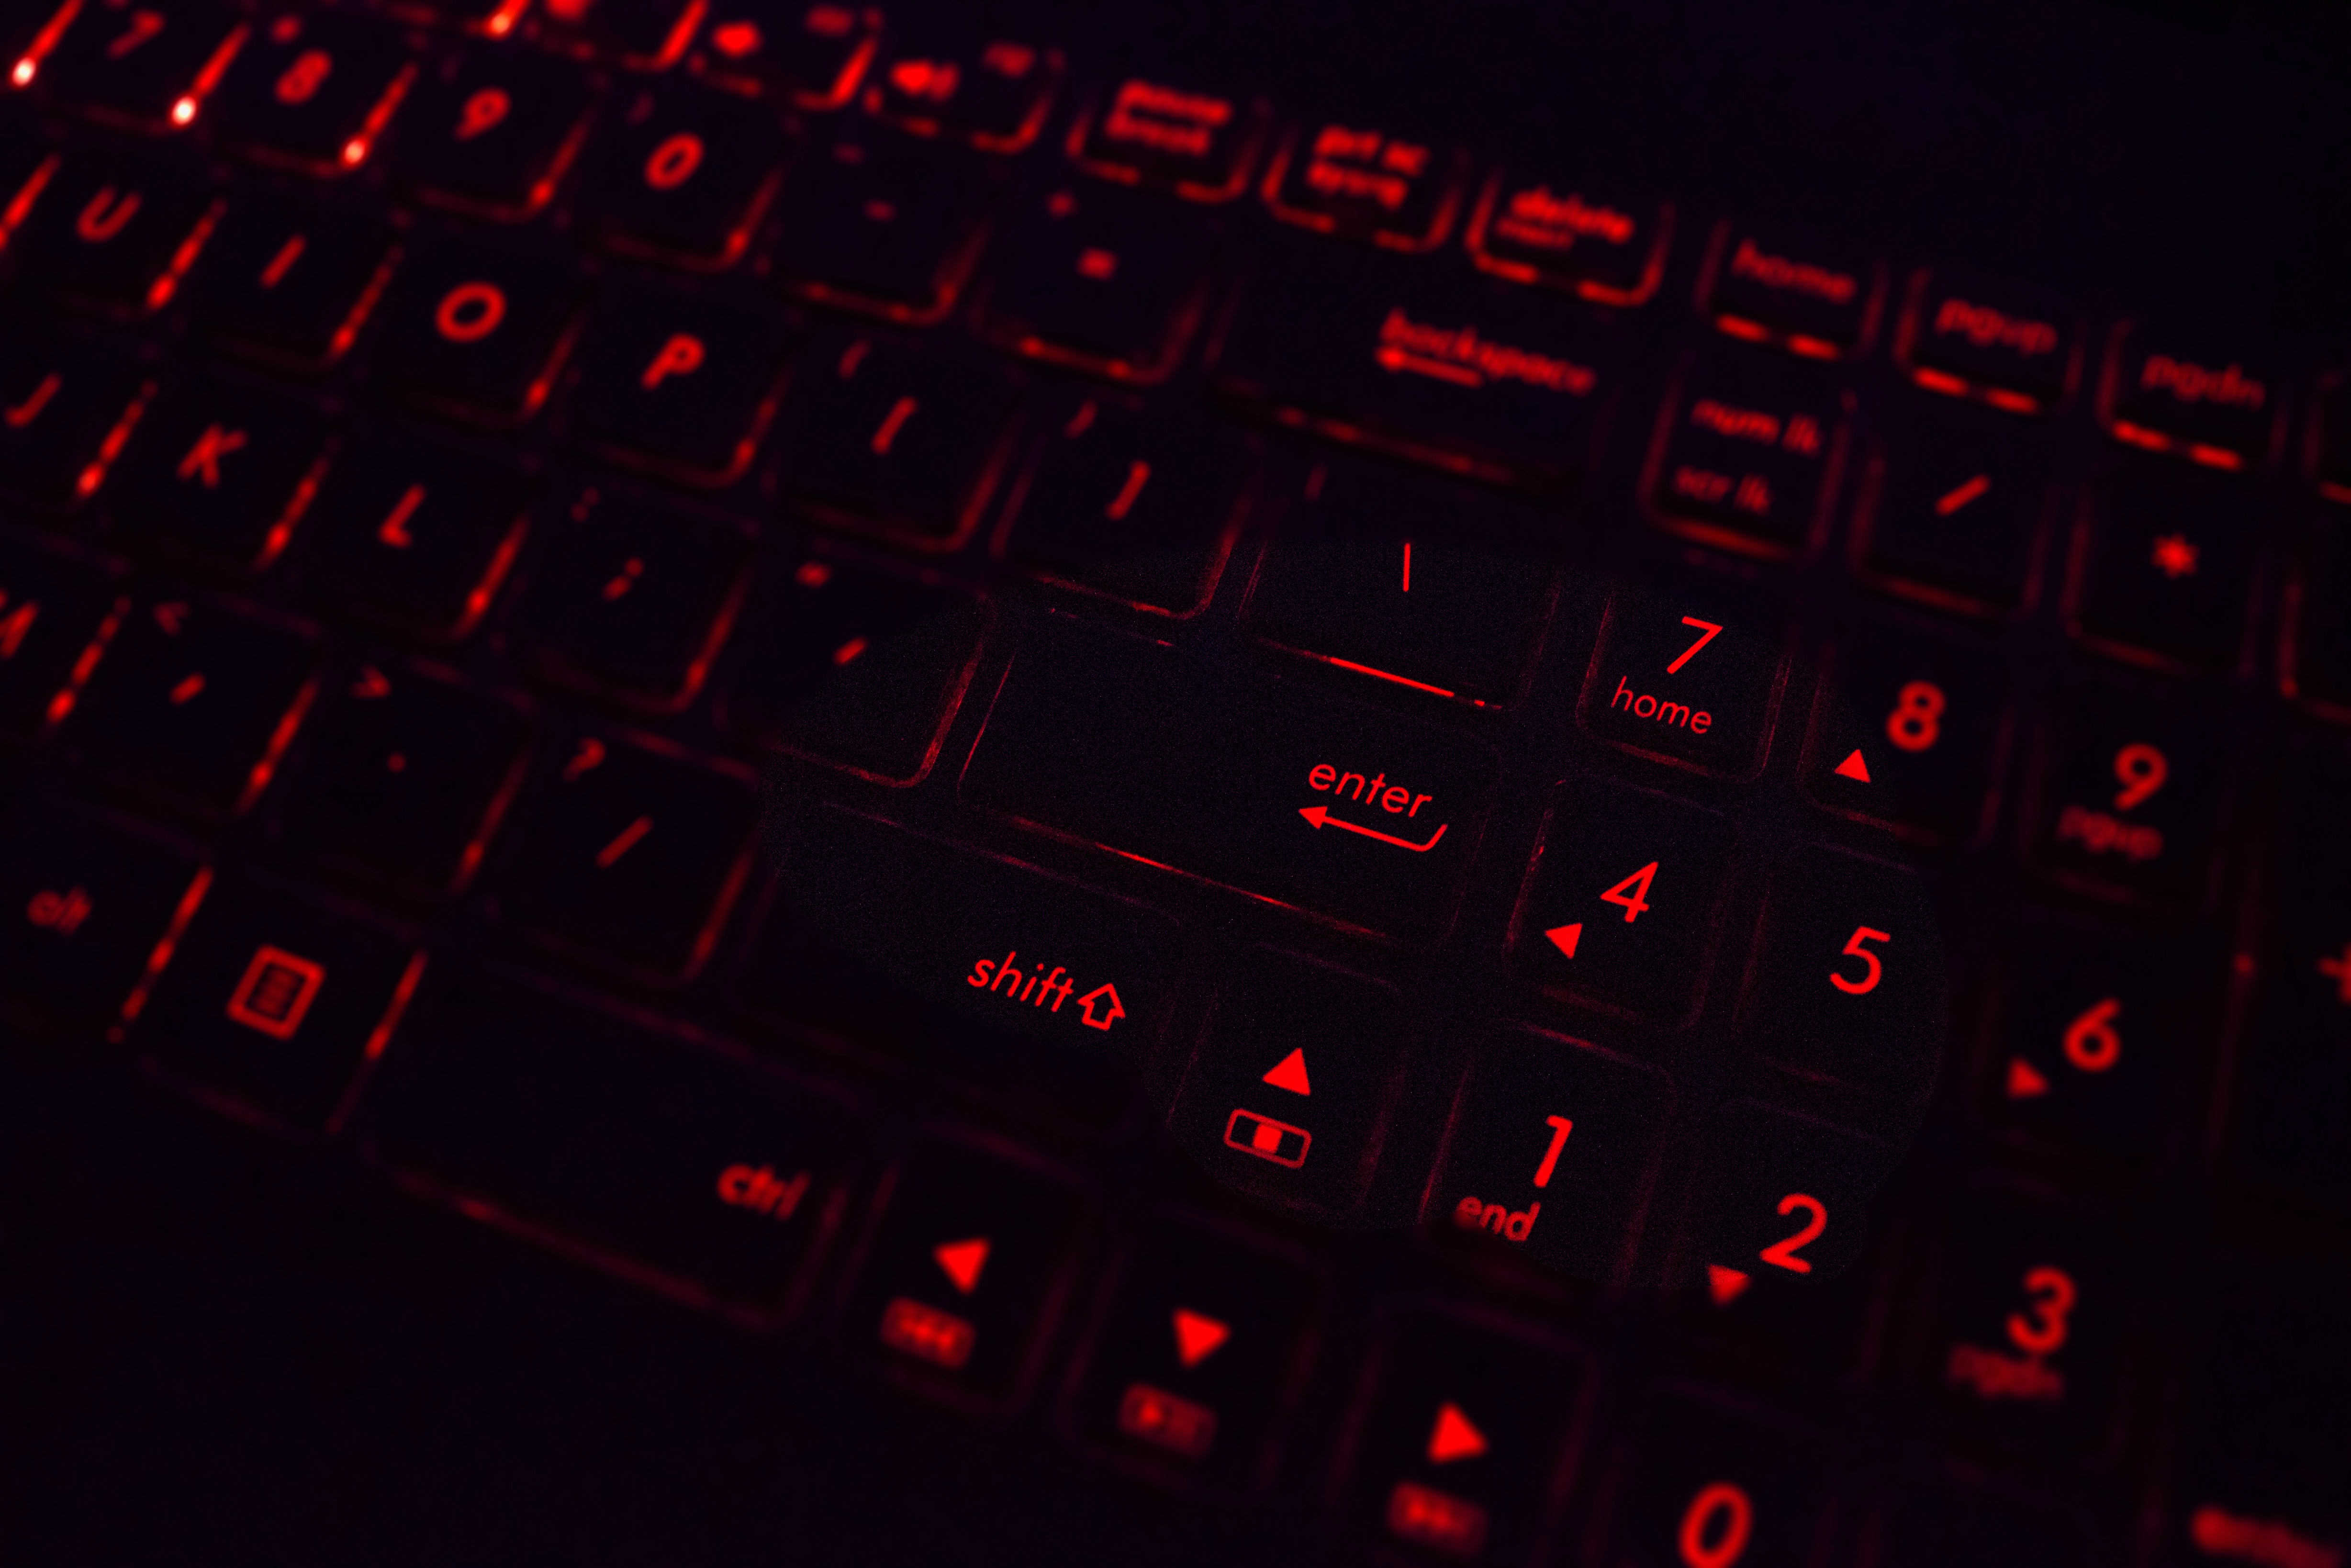
light, technology, number, red, darkness, font, multimedia, computer keyboard, electronic device, musical keyboard, electronic instrument